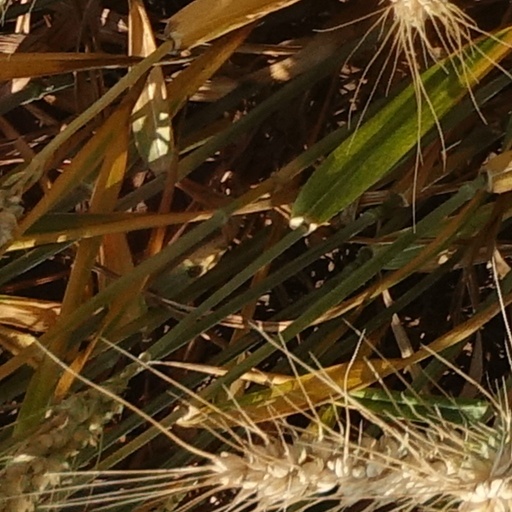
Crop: wheat